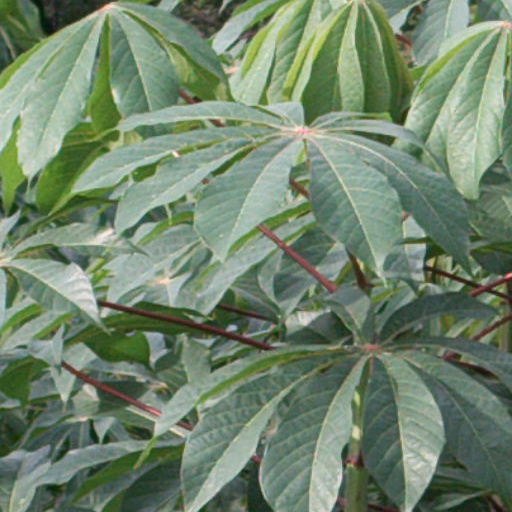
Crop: cassava